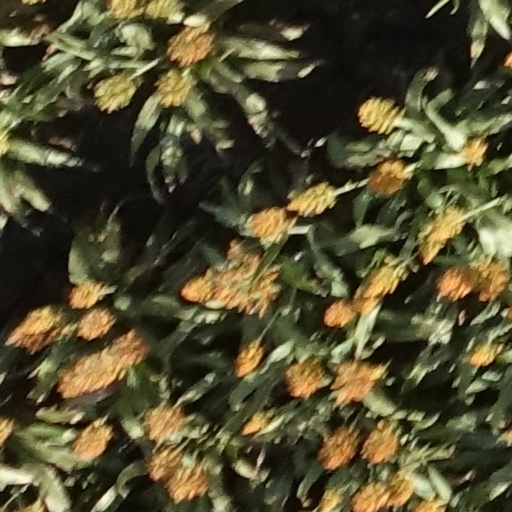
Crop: sorghum